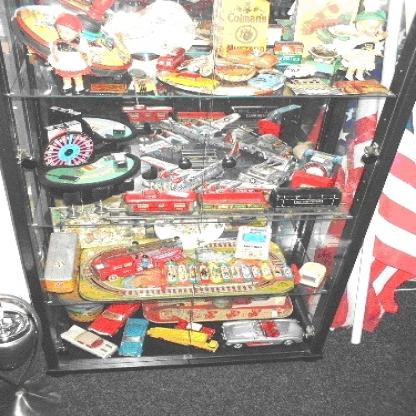
Scene: Indoor